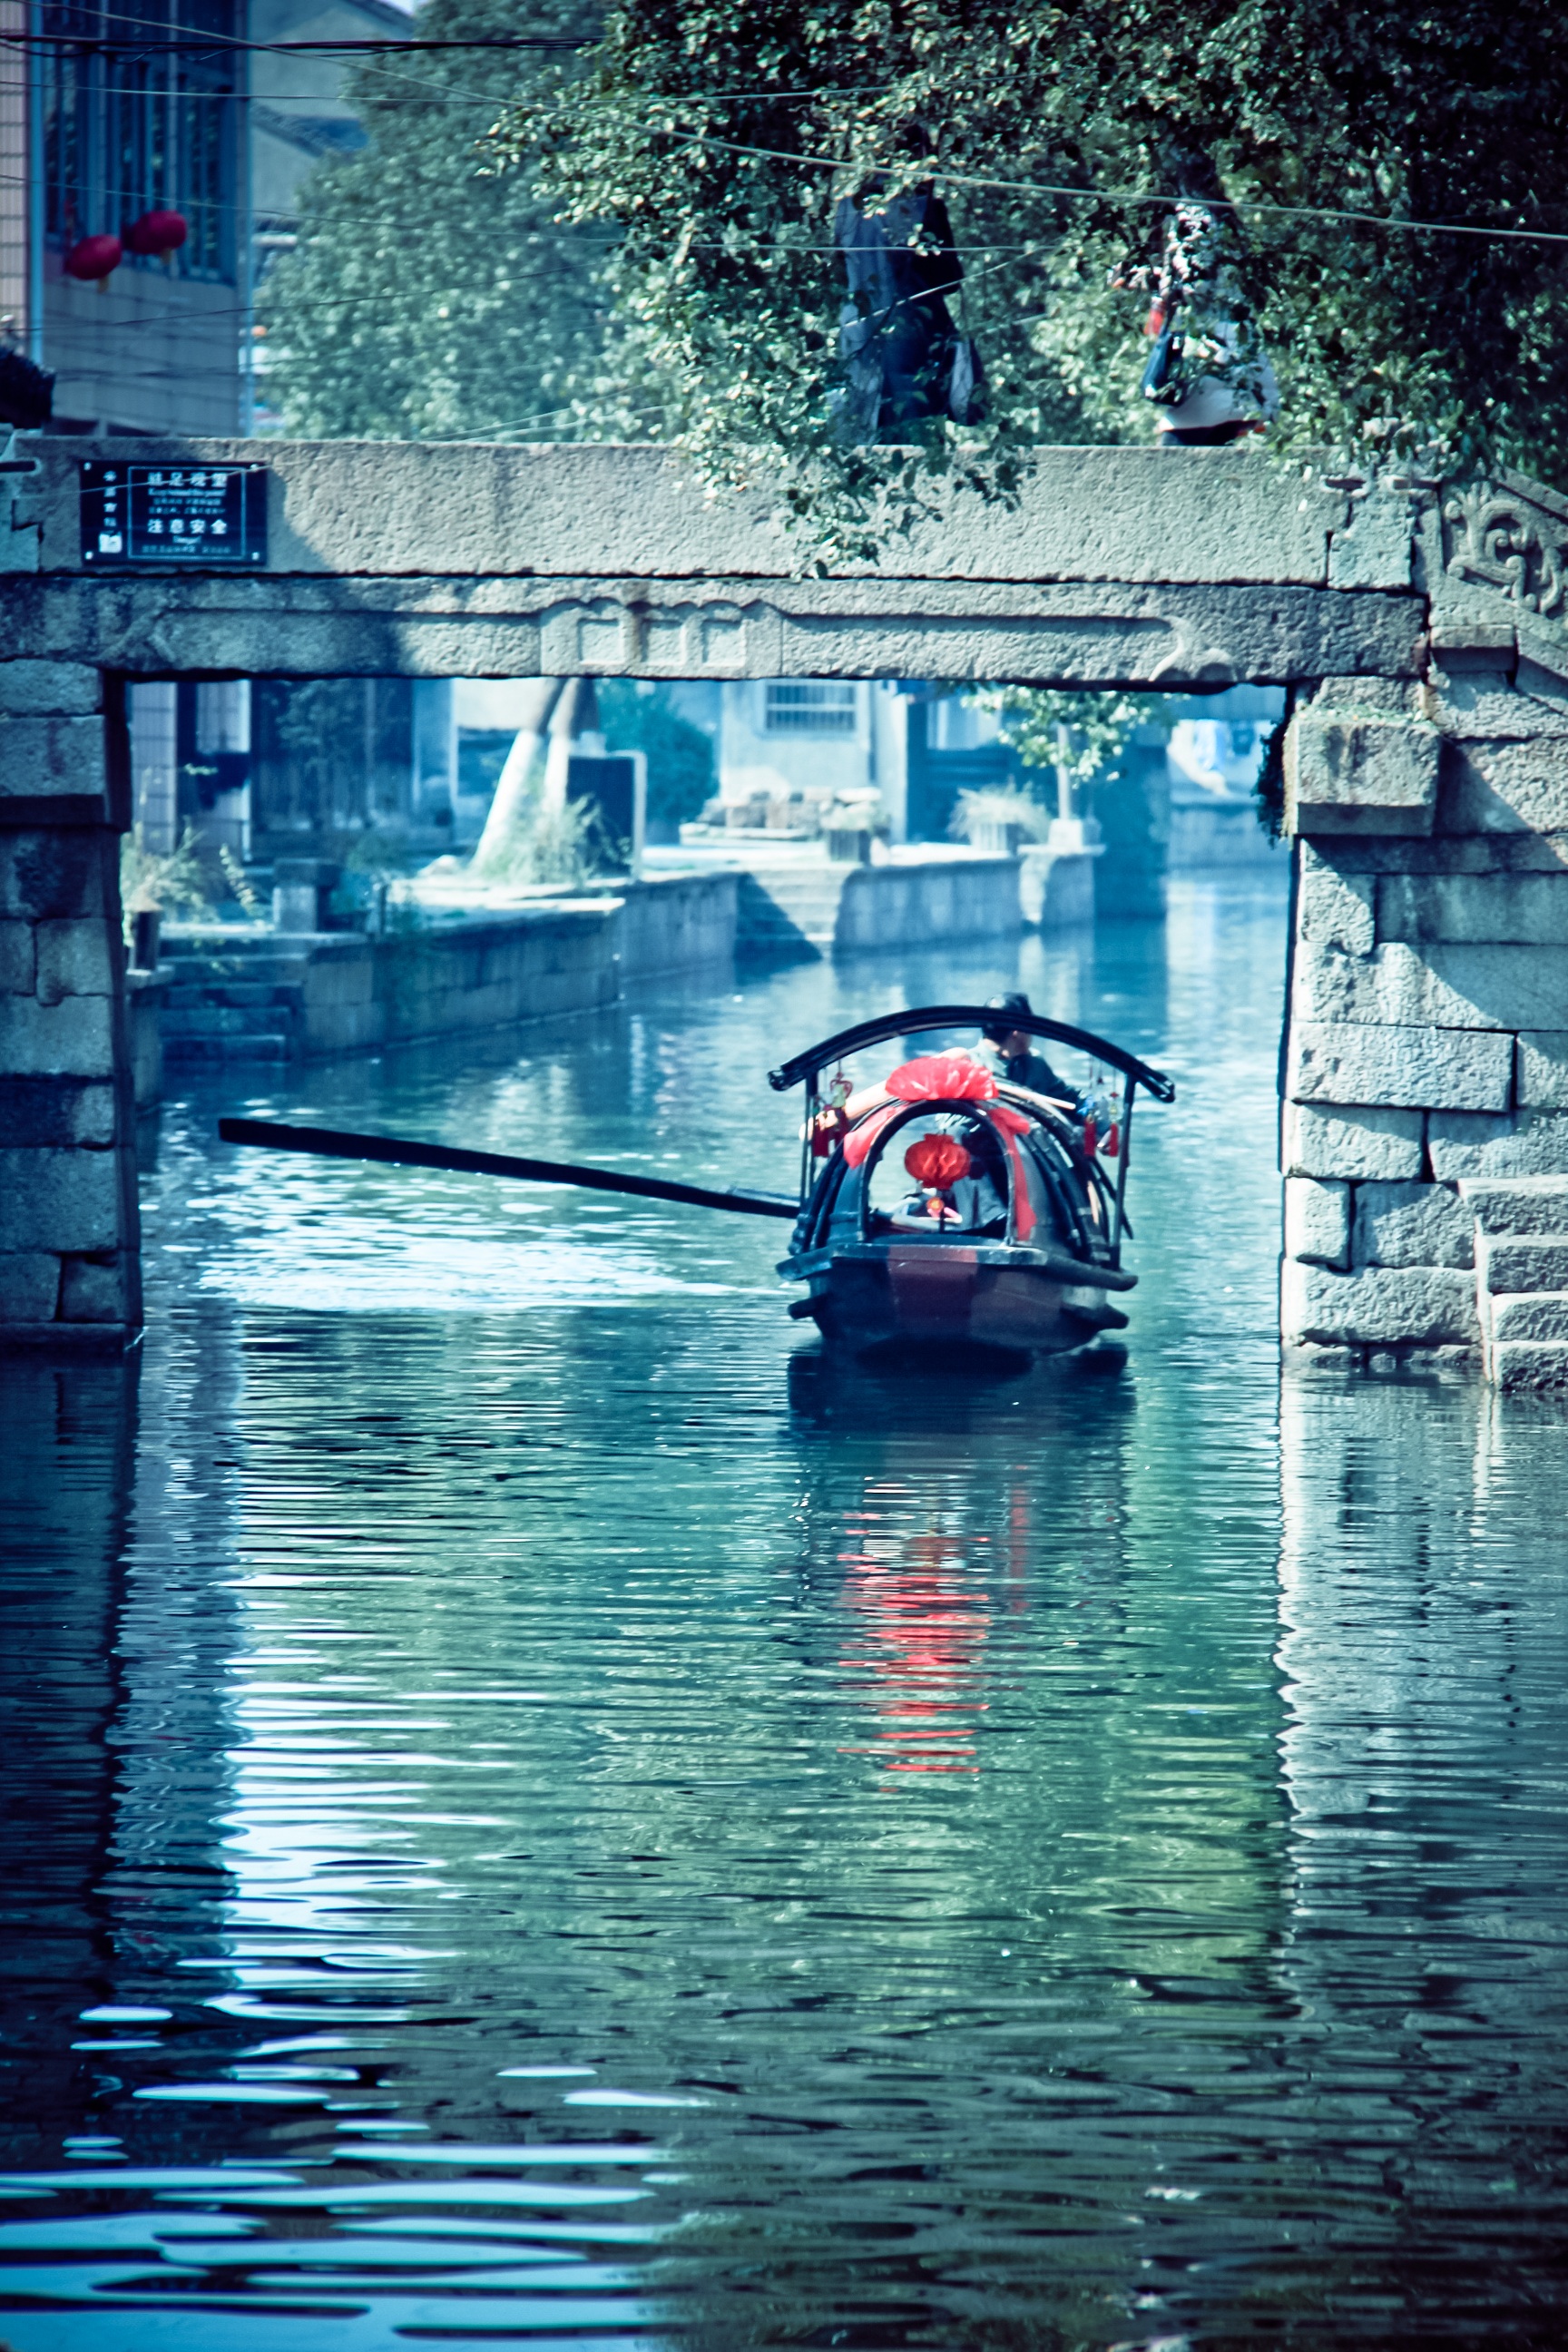
water, spring, reflection, vehicle, blue, screenshot, jiangnan, computer wallpaper, anchang